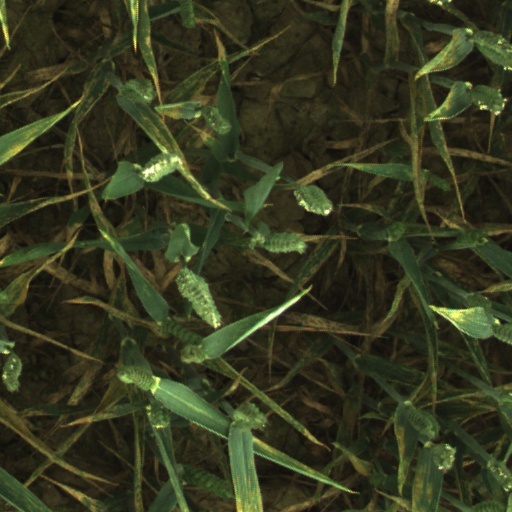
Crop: wheat